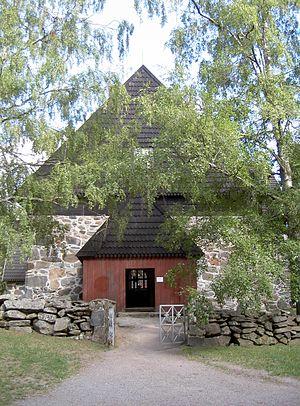
L’ancienne église de Messukylä est une église située dans le quartier de Messukylä à Tampere en Finlande.